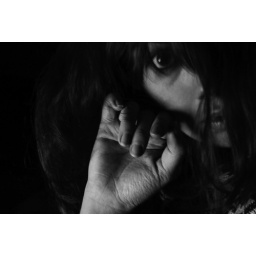
Now there's a look in your eyes, like black holes in the sky